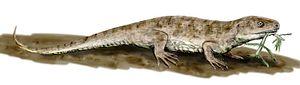
Captorhinus est un genre éteint de reptiles de la famille également éteinte des Captorhinidae qui ont vécu pendant la période permienne.